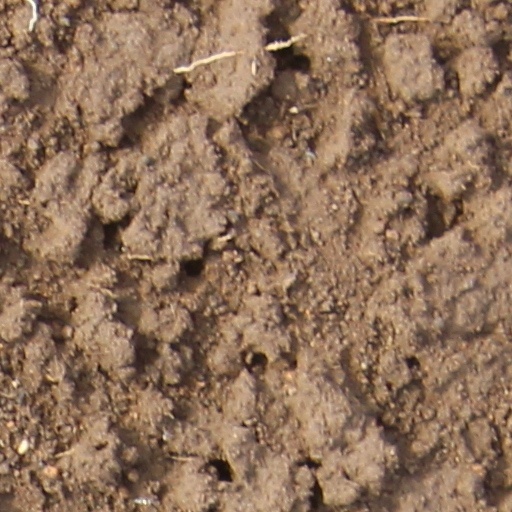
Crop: wheat